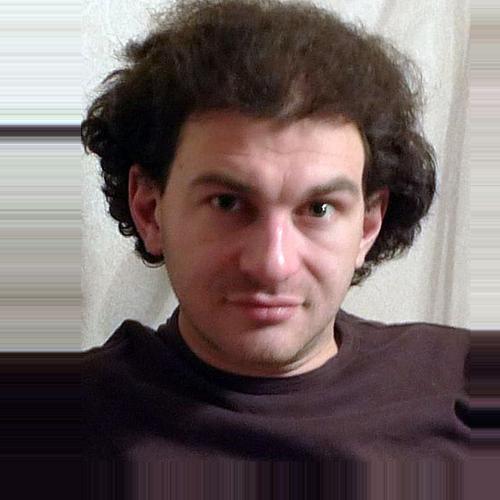
Age: 33